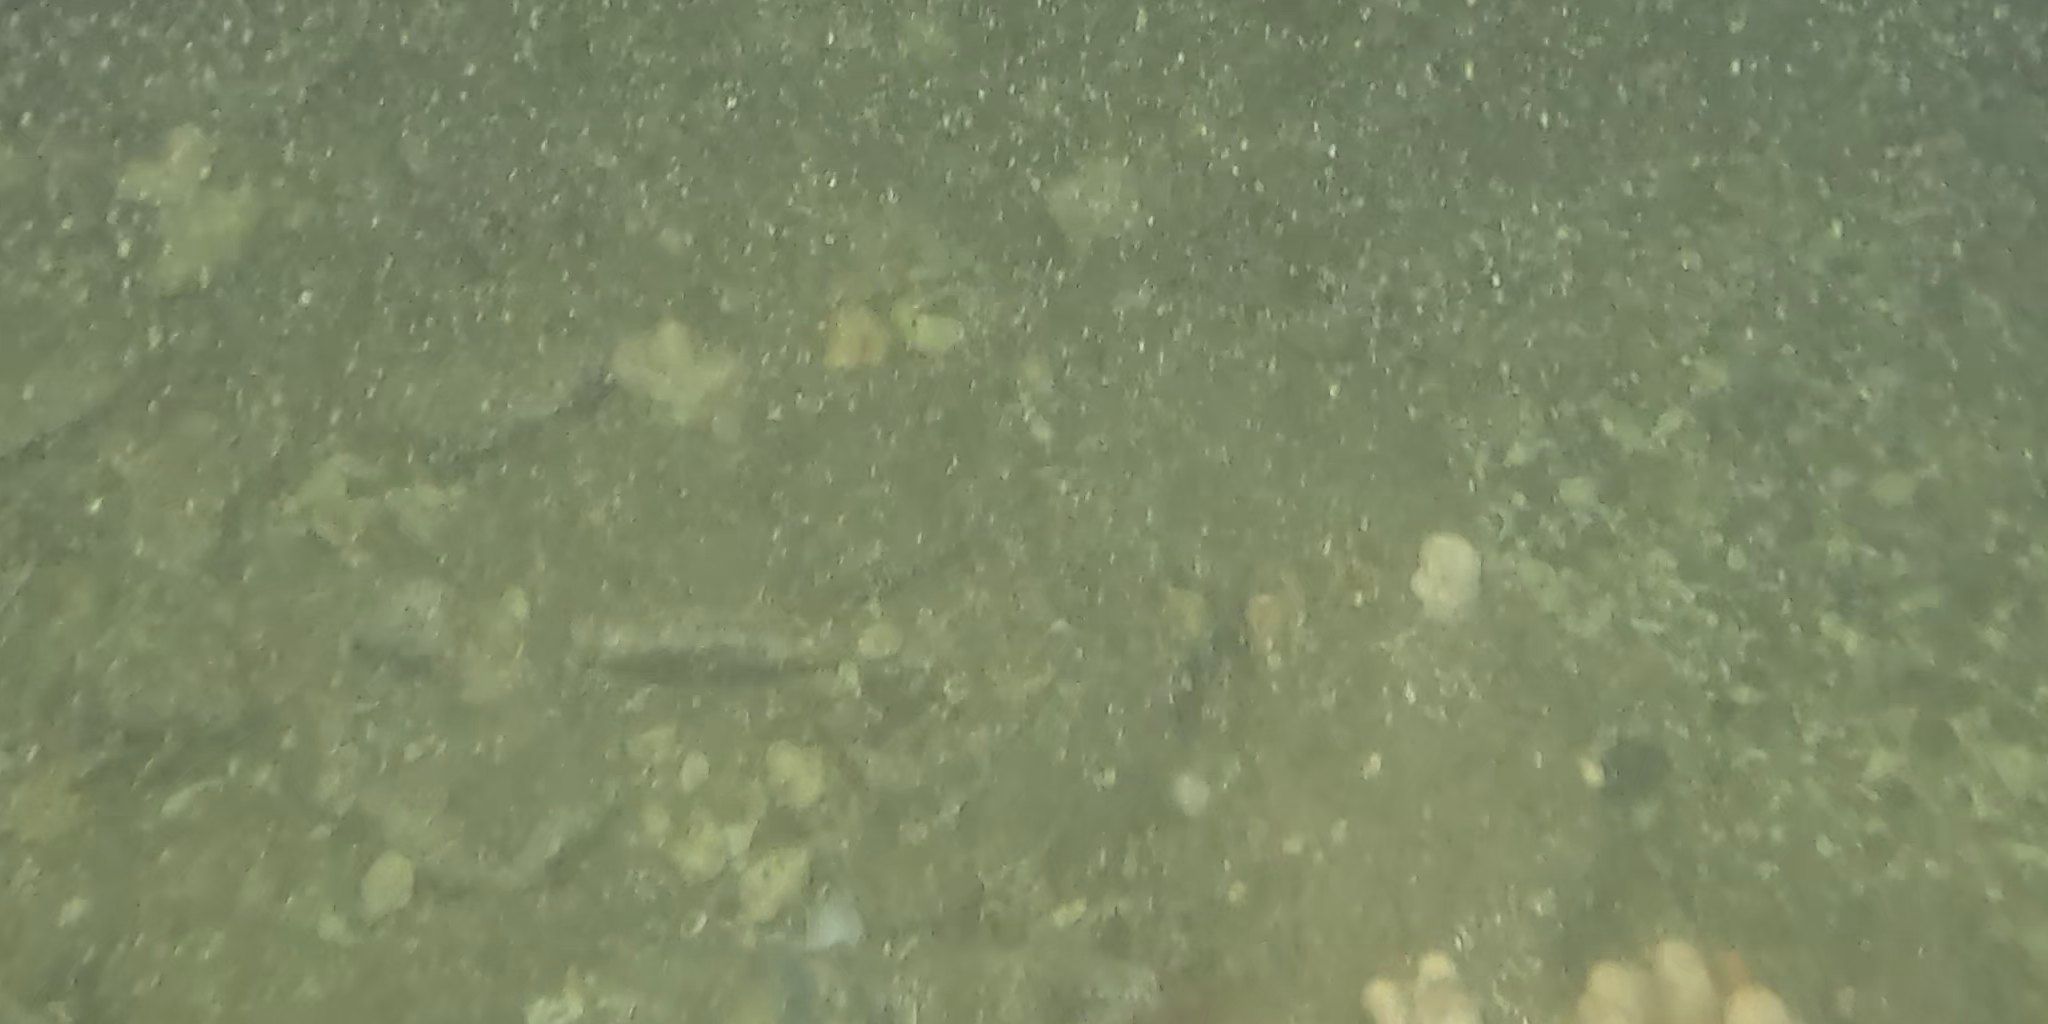
Seabed habitat: stone